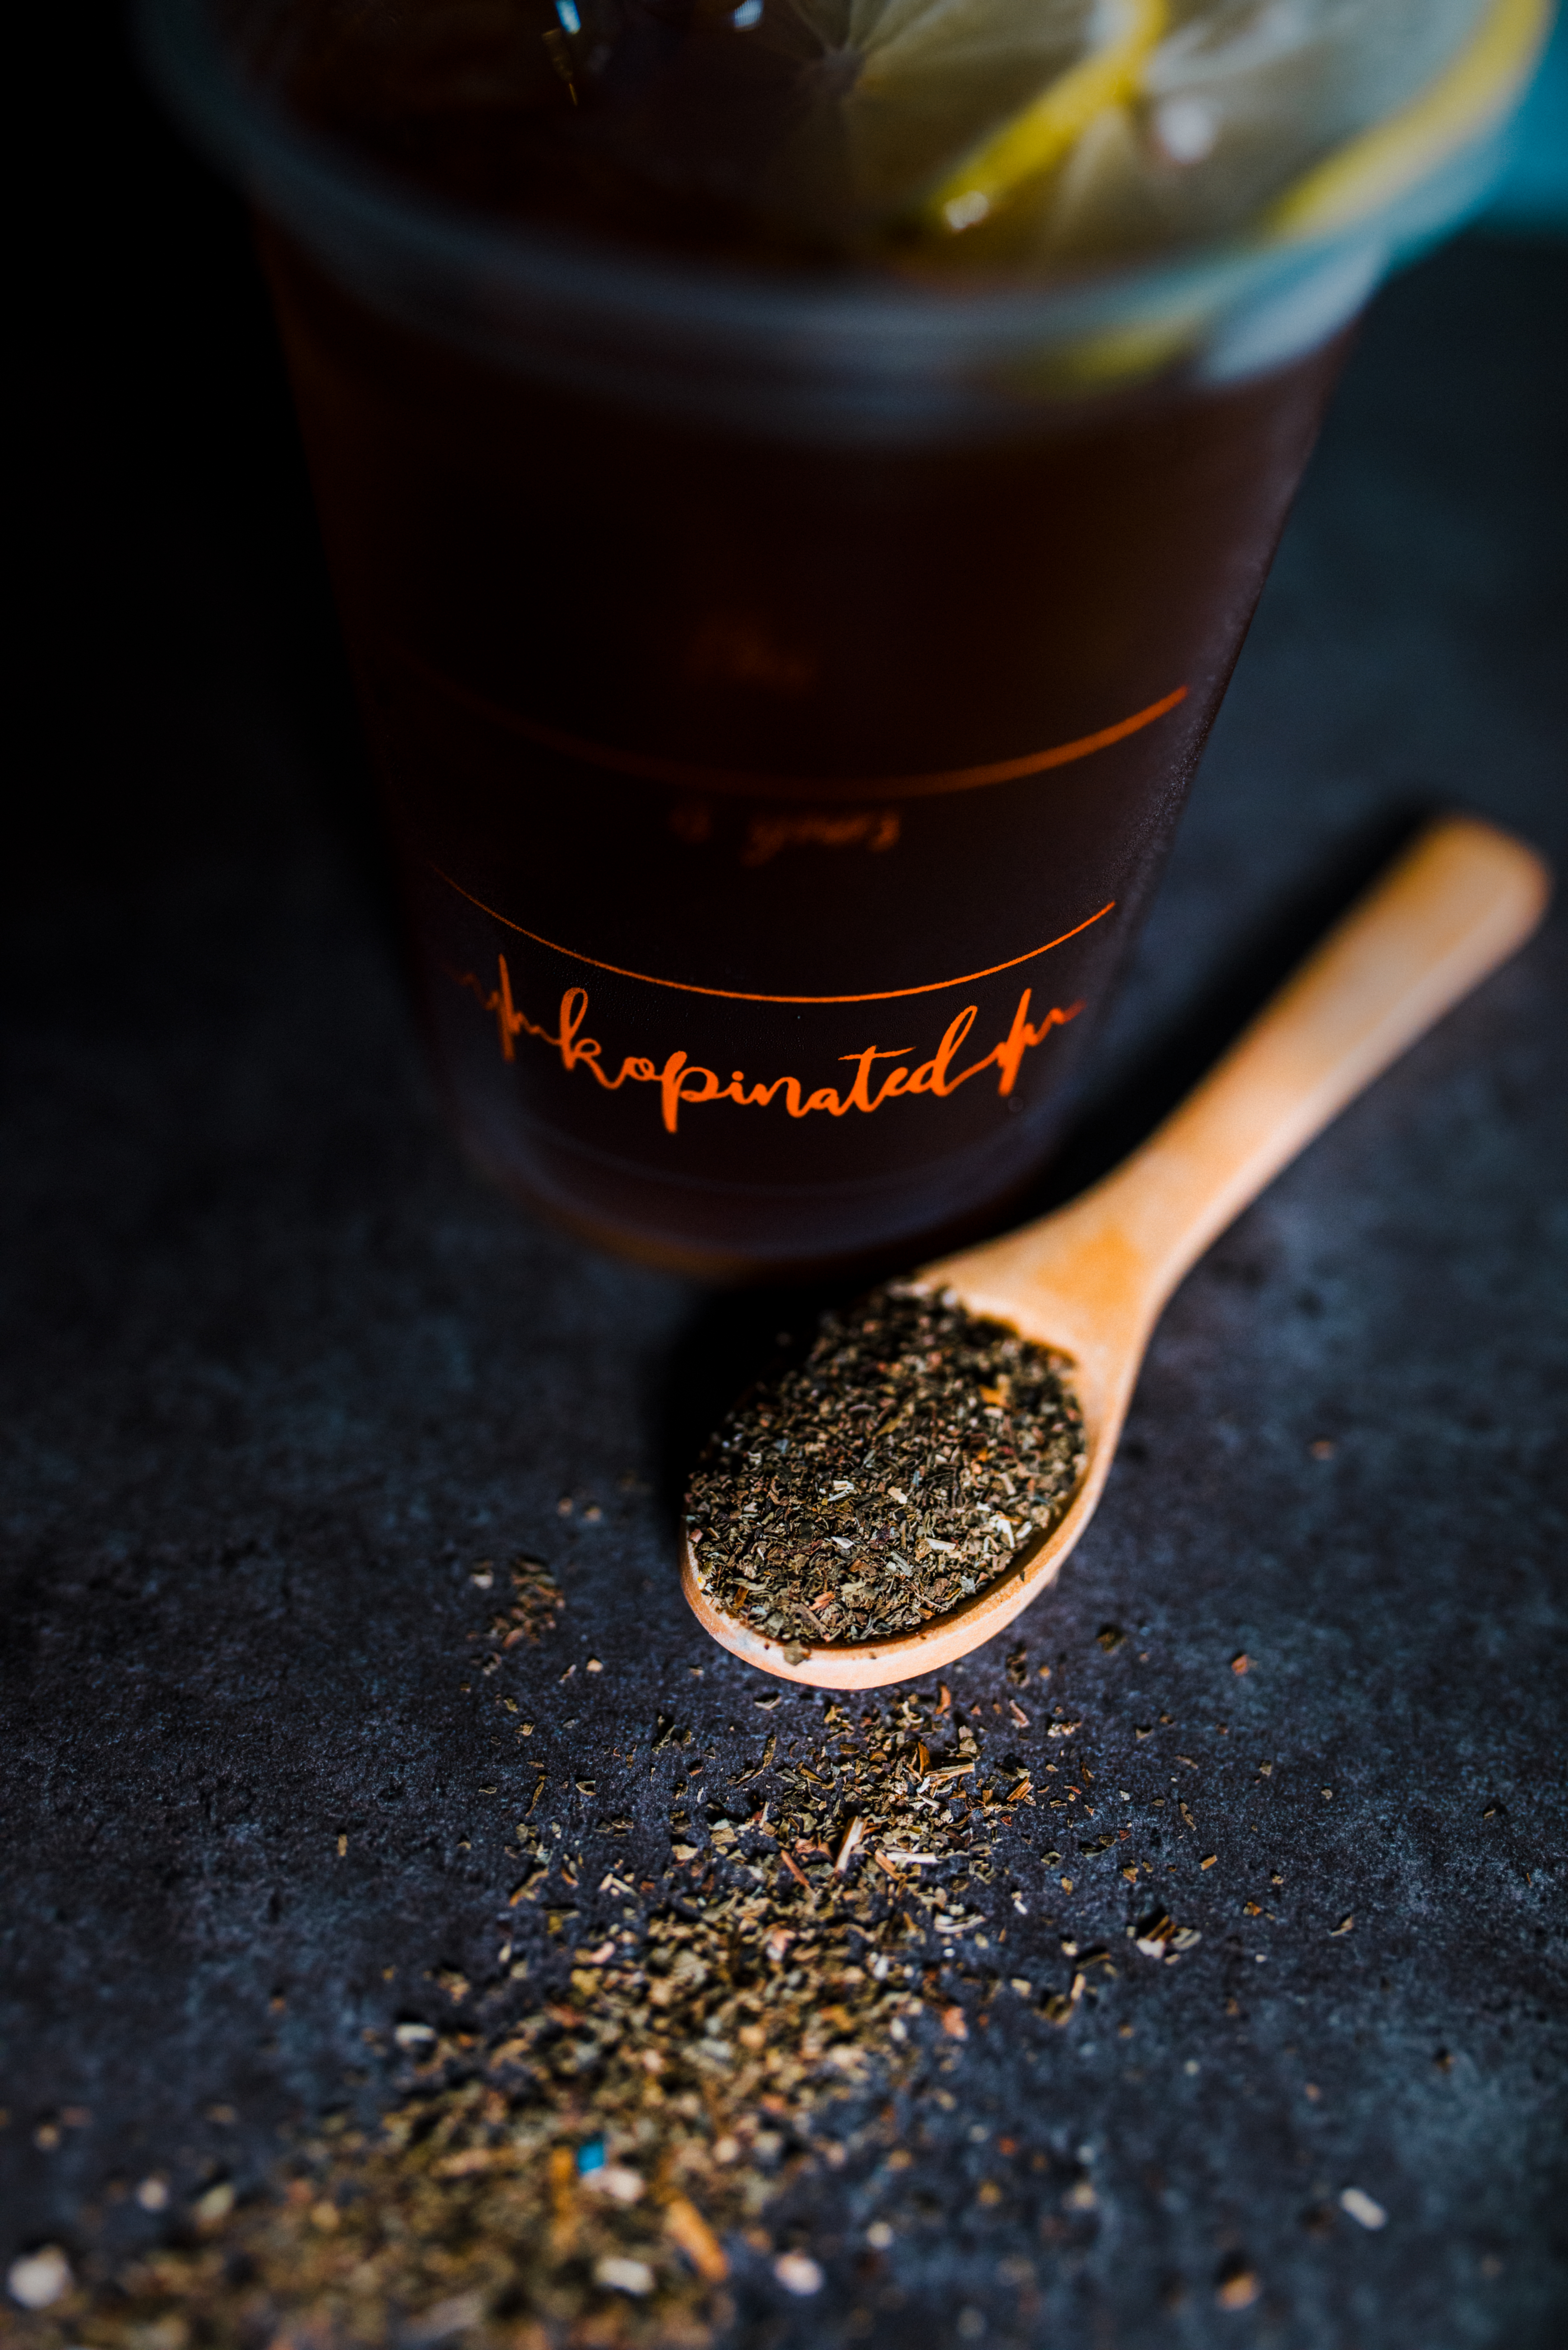
liquid, drinkware, coffee, cup, fluid, vision care, ingredient, Java coffee, drink, solution, espresso, Coffee substitute, eyewear, Chocolate milk, electric blue, iced coffee, non alcoholic beverage, fashion accessory, distilled beverage, circle, turkish coffee, Kapeng barako, Single origin coffee, glass, caffeine, black drink, metal, soil, serveware, still life photography, shadow, tableware, cuban espresso, white coffee, dandelion coffee, caff americano